Comologno

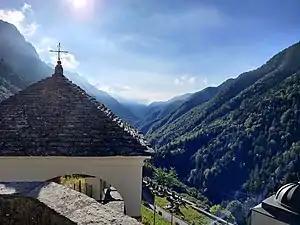
View from San Giovanni Batista Church, Comologno, Val Onsernone

In 1995 the municipality was merged with the other, neighboring municipalities Crana and Russo to form a new and larger municipality Onsernone.